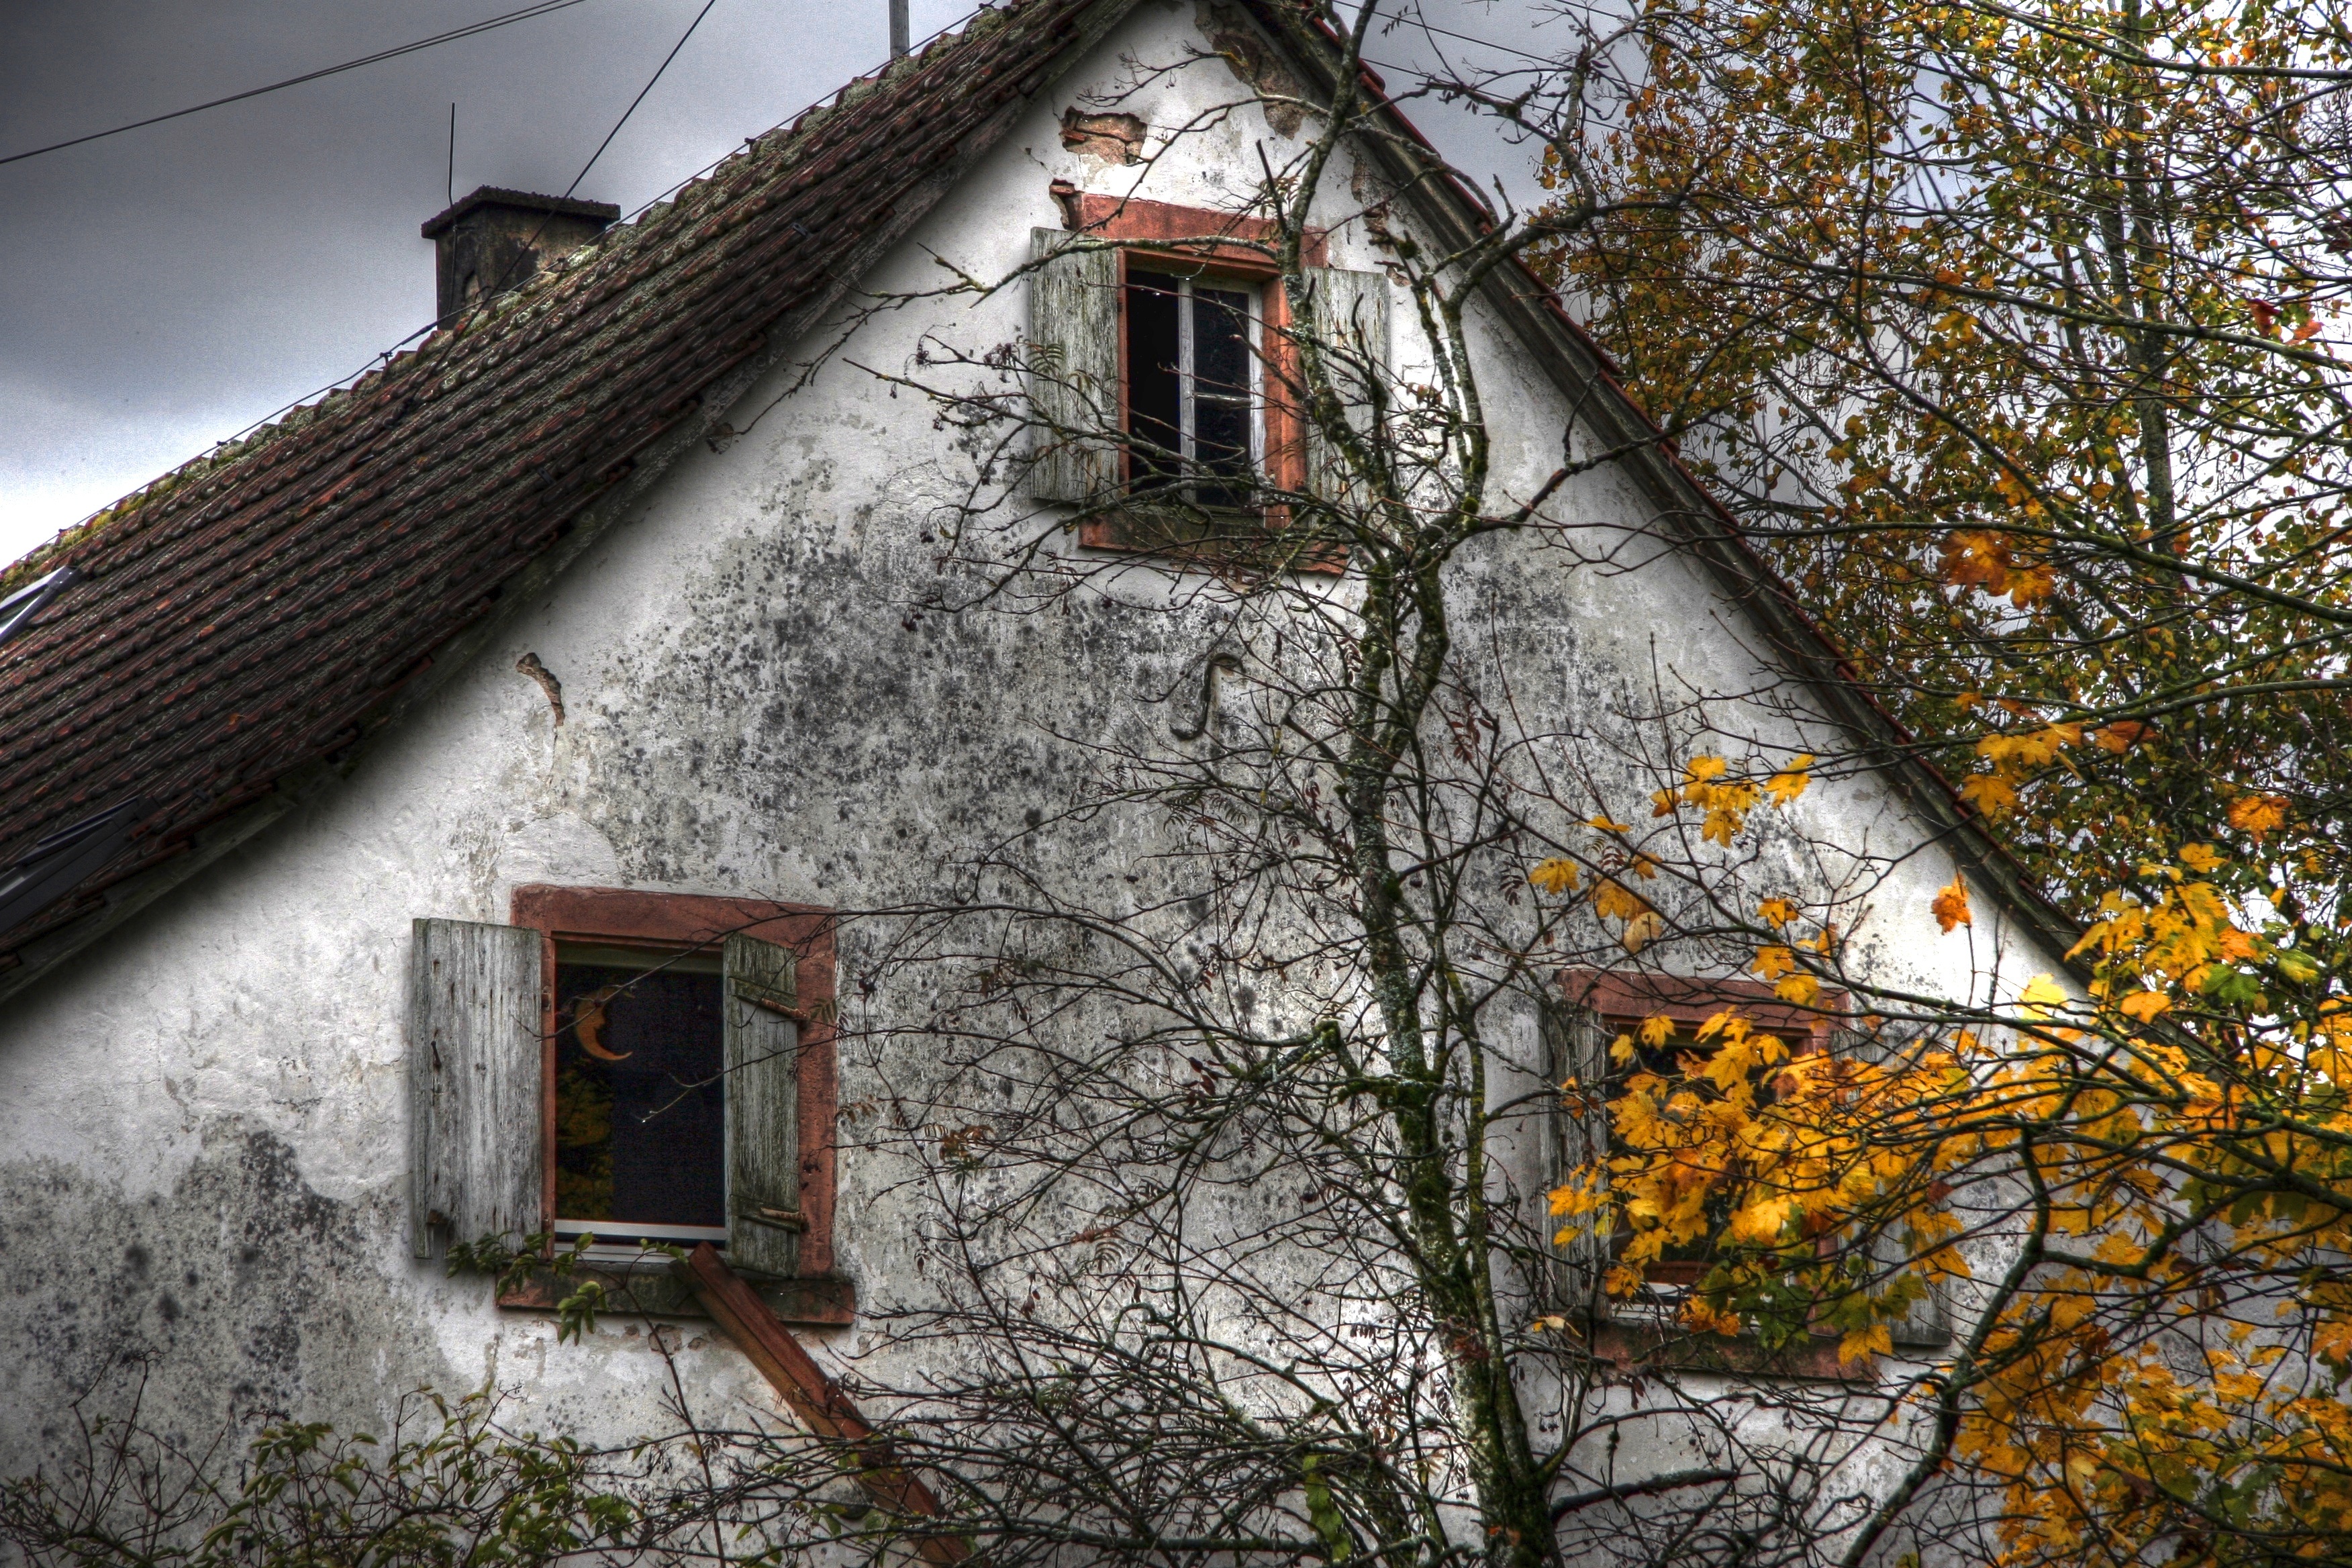
tree, winter, architecture, house, window, building, old, home, bleak, autumn, broken, facade, chapel, season, place of worship, old house, weird, shrine, leave, lapsed, ailing, urban area